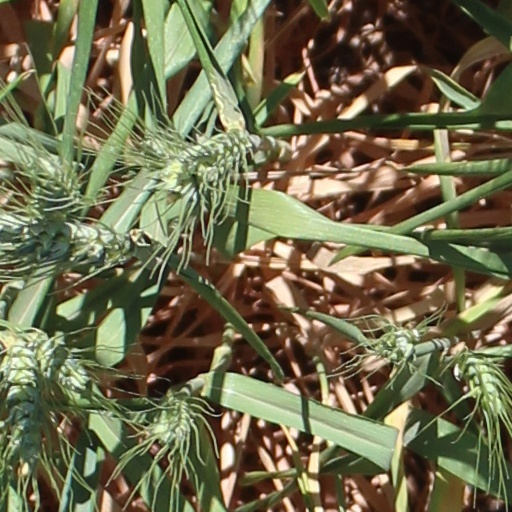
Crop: wheat